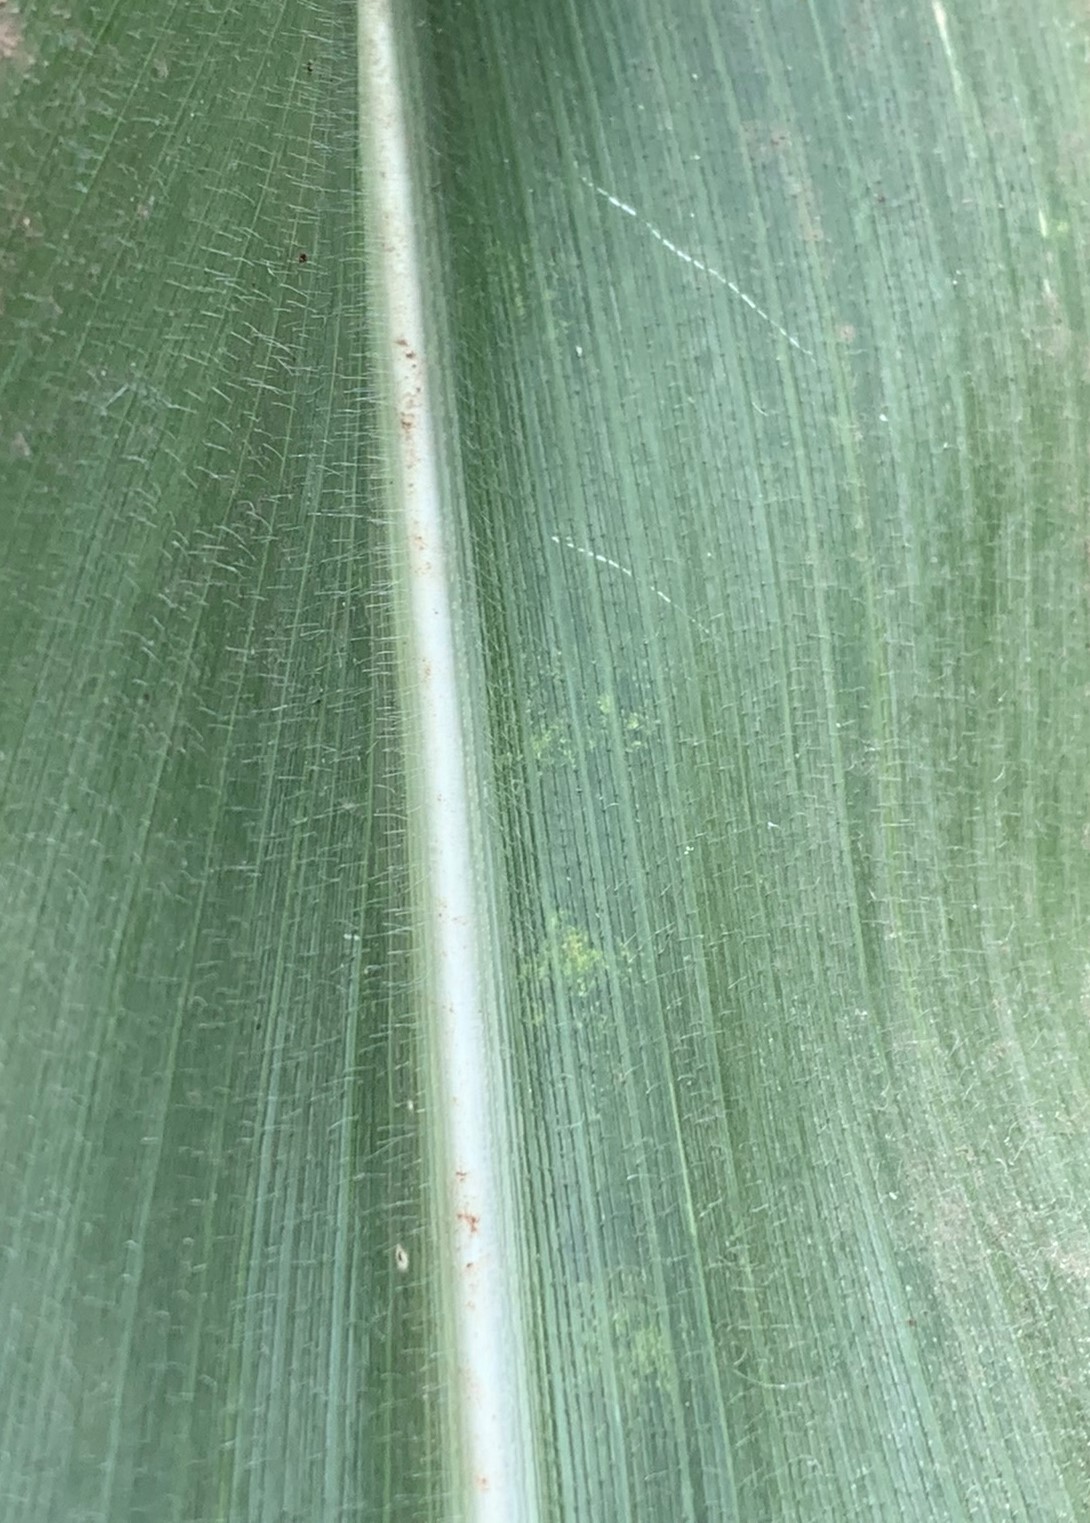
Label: Healthy